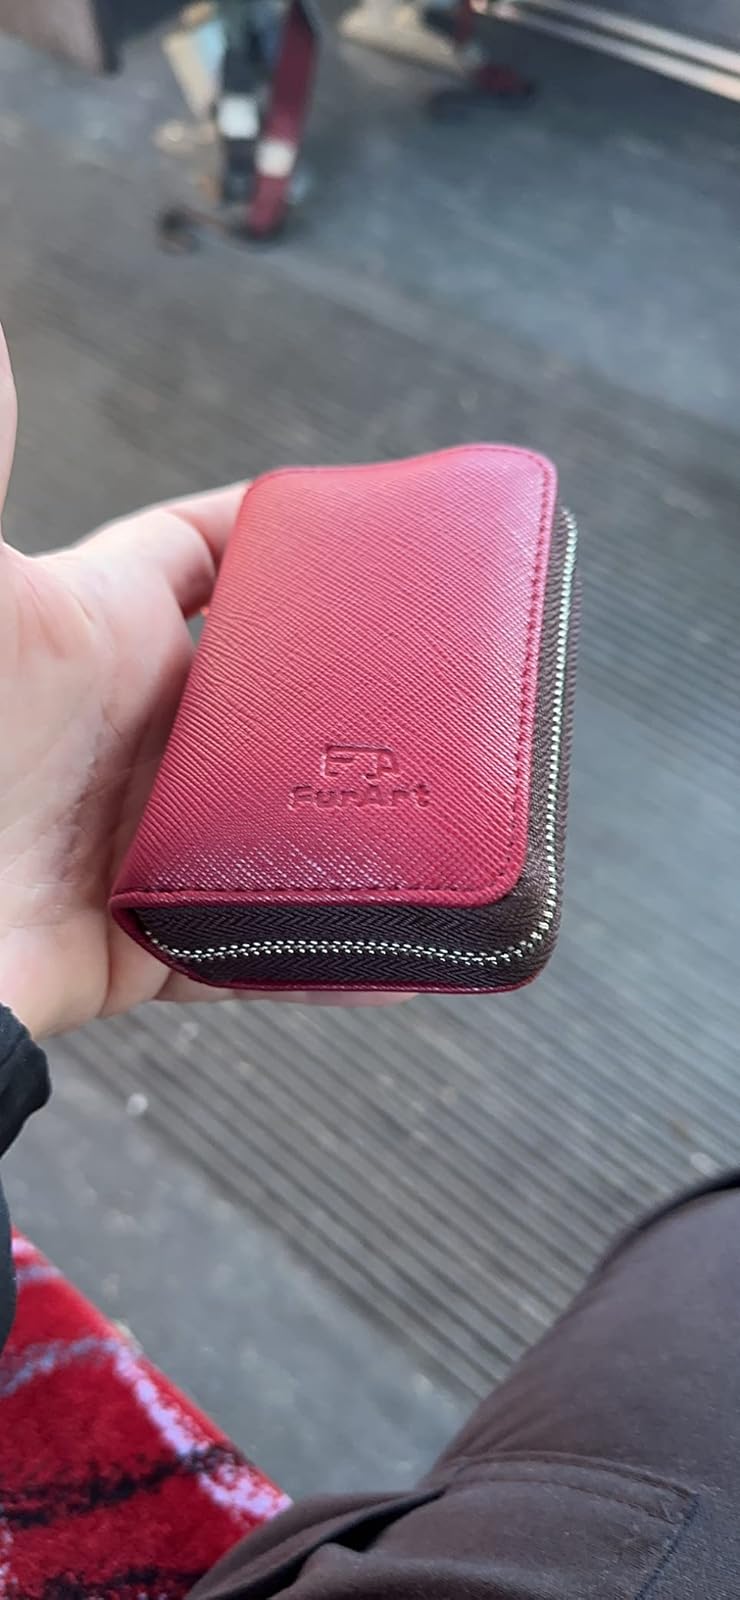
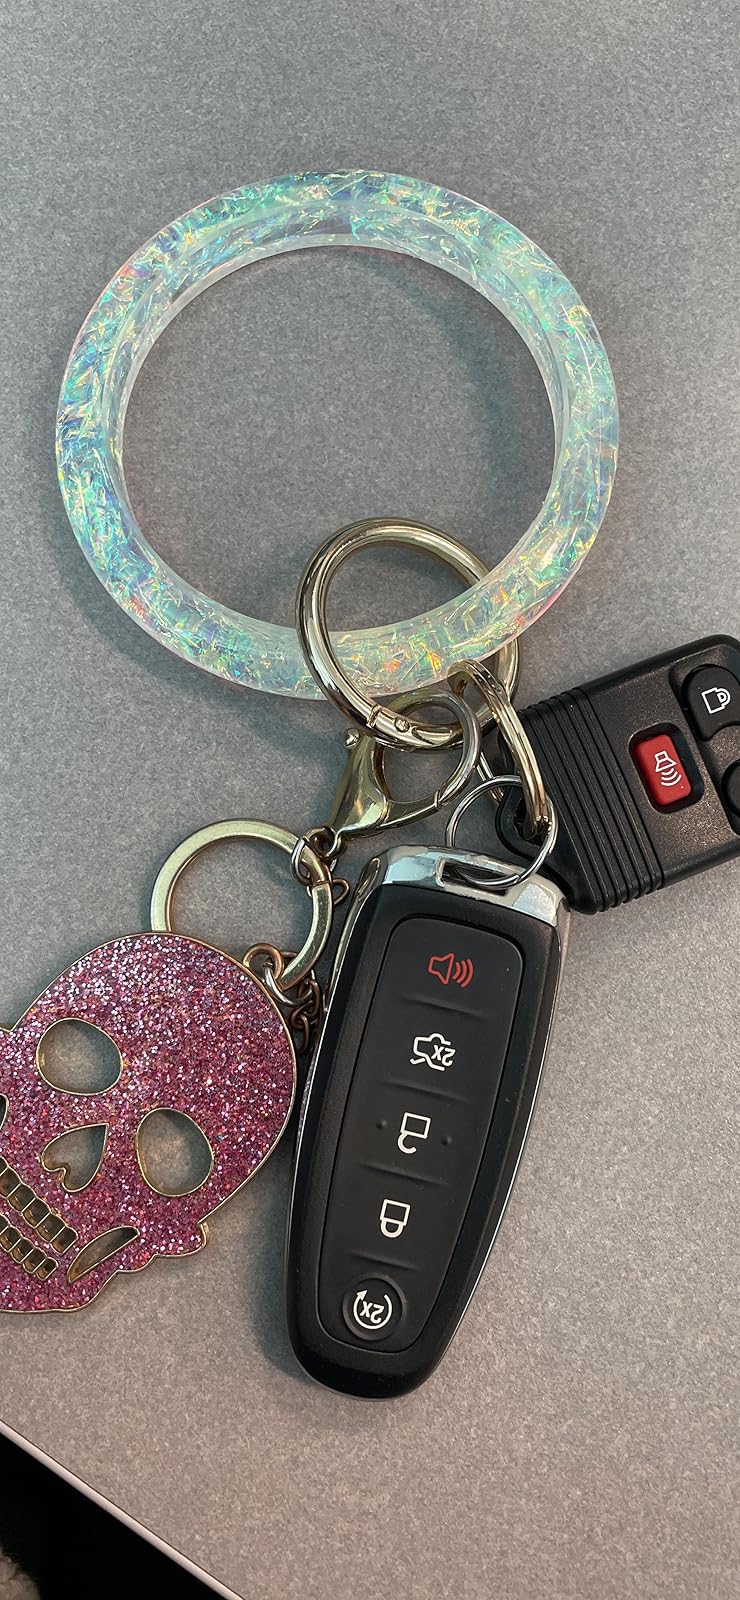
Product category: accessories_keychain
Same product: no